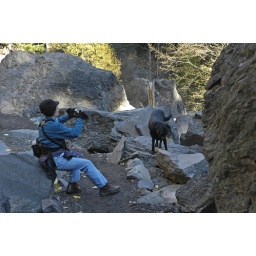
Back in the rock field